Stephen Haggard

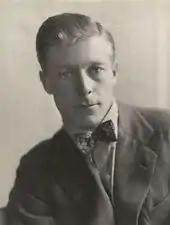
Stephen Haggard

Stephen Hubert Avenel Haggard (21 March 1911 – 25 February 1943) was a British actor, writer and poet.